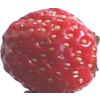
Label: strawberry